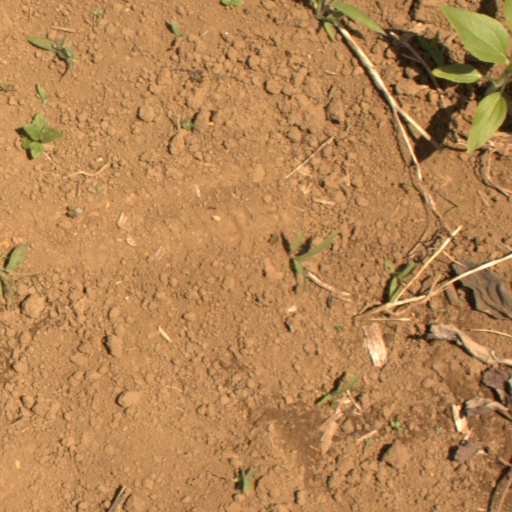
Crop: Jerusalem artichoke